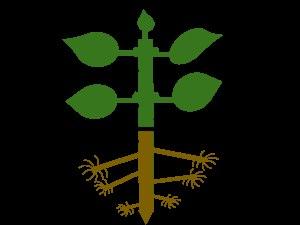
Le collet est une partie de la plante qui est comprise entre la tige et les racines. En termes plus techniques, il s'agit de la zone de transition entre le système racinaire et la tige feuillée des Trachéophytes.
L'anatomie végétale est une branche de la botanique et de l'anatomie. Elle étudie la structure interne des végétaux ainsi que les processus par lesquelles elle s'établit.
En botanique, la racine est l'organe souterrain d'une plante servant à les fixer au sol et à y puiser l'eau et les éléments nutritifs nécessaires à leur développement. Prolongement de la tige vers le bas, elle en diffère par plusieurs caractères : sa structure interne, son géotropisme positif, la présence d'une coiffe terminale et de poils absorbants, l'absence de feuilles et de bourgeons. C'est ce dernier caractère qui la distingue fondamentalement de la tige.
En botanique, un pétiole désigne la pièce foliaire, reliant le limbe à la tige. Le pétiole qui a la même structure interne qu'une tige, est composé d'un faisceau de vaisseaux conducteurs. Équivalent du pédoncule pour le fruit, il a pour rôle de distribuer la sève brute dans les feuilles, usines photosynthétiques qui produisent la sève élaborée qui est redistribuée dans les autres parties de la plante par ce même conduit.
La tige est chez les plantes, l'axe végétatif généralement aérien ou souterrain, qui prolonge la racine et porte les bourgeons et les feuilles. La tige se ramifie généralement en branches et rameaux formant l'appareil caulinaire. Chez les arbres et les plantes ligneuses, les botanistes distinguent le tronc, partie principale généralement dénudée à sa base, du houppier, formé de l'ensemble branches maîtresses et rameaux. Une plante dont la tige est absente ou très réduite est dite acaule.
L'architecture végétale est une discipline botanique fondée sur l'analyse morphologique qui cherche à rendre compte de l'organisation spatio-temporelle de l'appareil végétatif des plantes. Cette architecture « est, à tout moment, l'expression d'un équilibre entre des processus endogènes de croissance et des contraintes extérieures exercées par le milieu ».